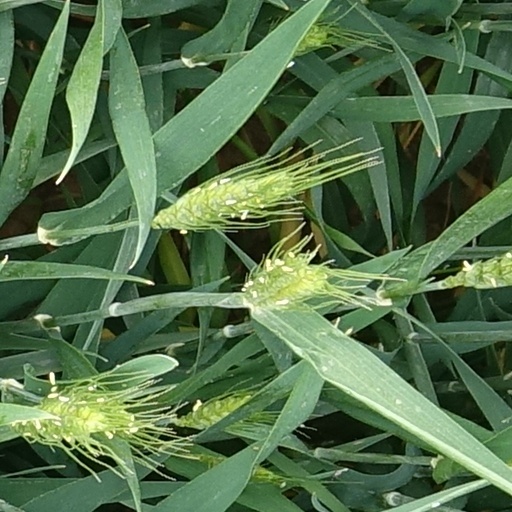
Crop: wheat